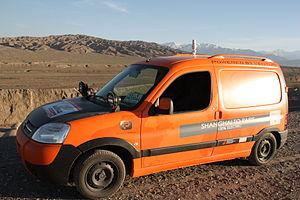
Citroën Berlingo ""Powered by Venturi""
Venturi Automobiles est un constructeur automobile d'origine française créé en 1984 par Claude Poiraud et Gérard Godfroy. Spécialisée dans la conception de voitures de sport, l'entreprise est rachetée en 2000 par l'homme d'affaires monégasque Gildo Pallanca Pastor. Celui-ci transfère alors son siège à Monaco, tout en faisant prendre à Venturi une orientation radicale : celle de la motorisation exclusivement électrique.